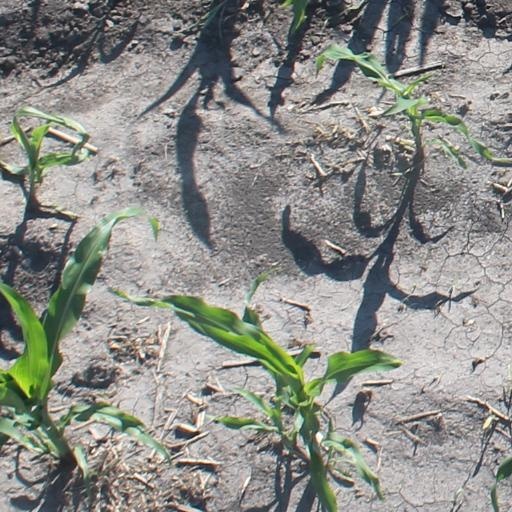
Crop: maize; corn